Buildings and architecture of New Orleans

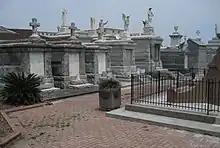
Vaults in St. Louis Cemetery No. 3

St. Charles Avenue is famed for its large collection of Southern mansions in many styles of architecture, including Greek Revival, Colonial, and Victorian styles such as Italianate and Queen Anne.